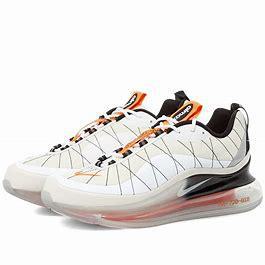
Brand: Nike
Model: MX 720 818